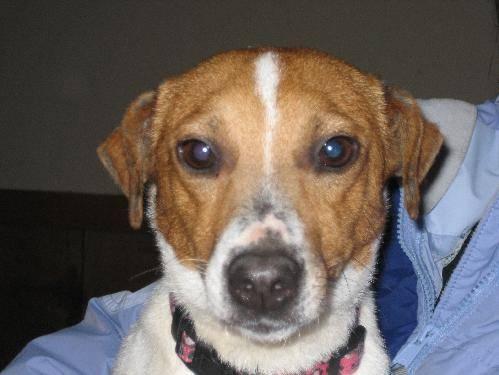
dog